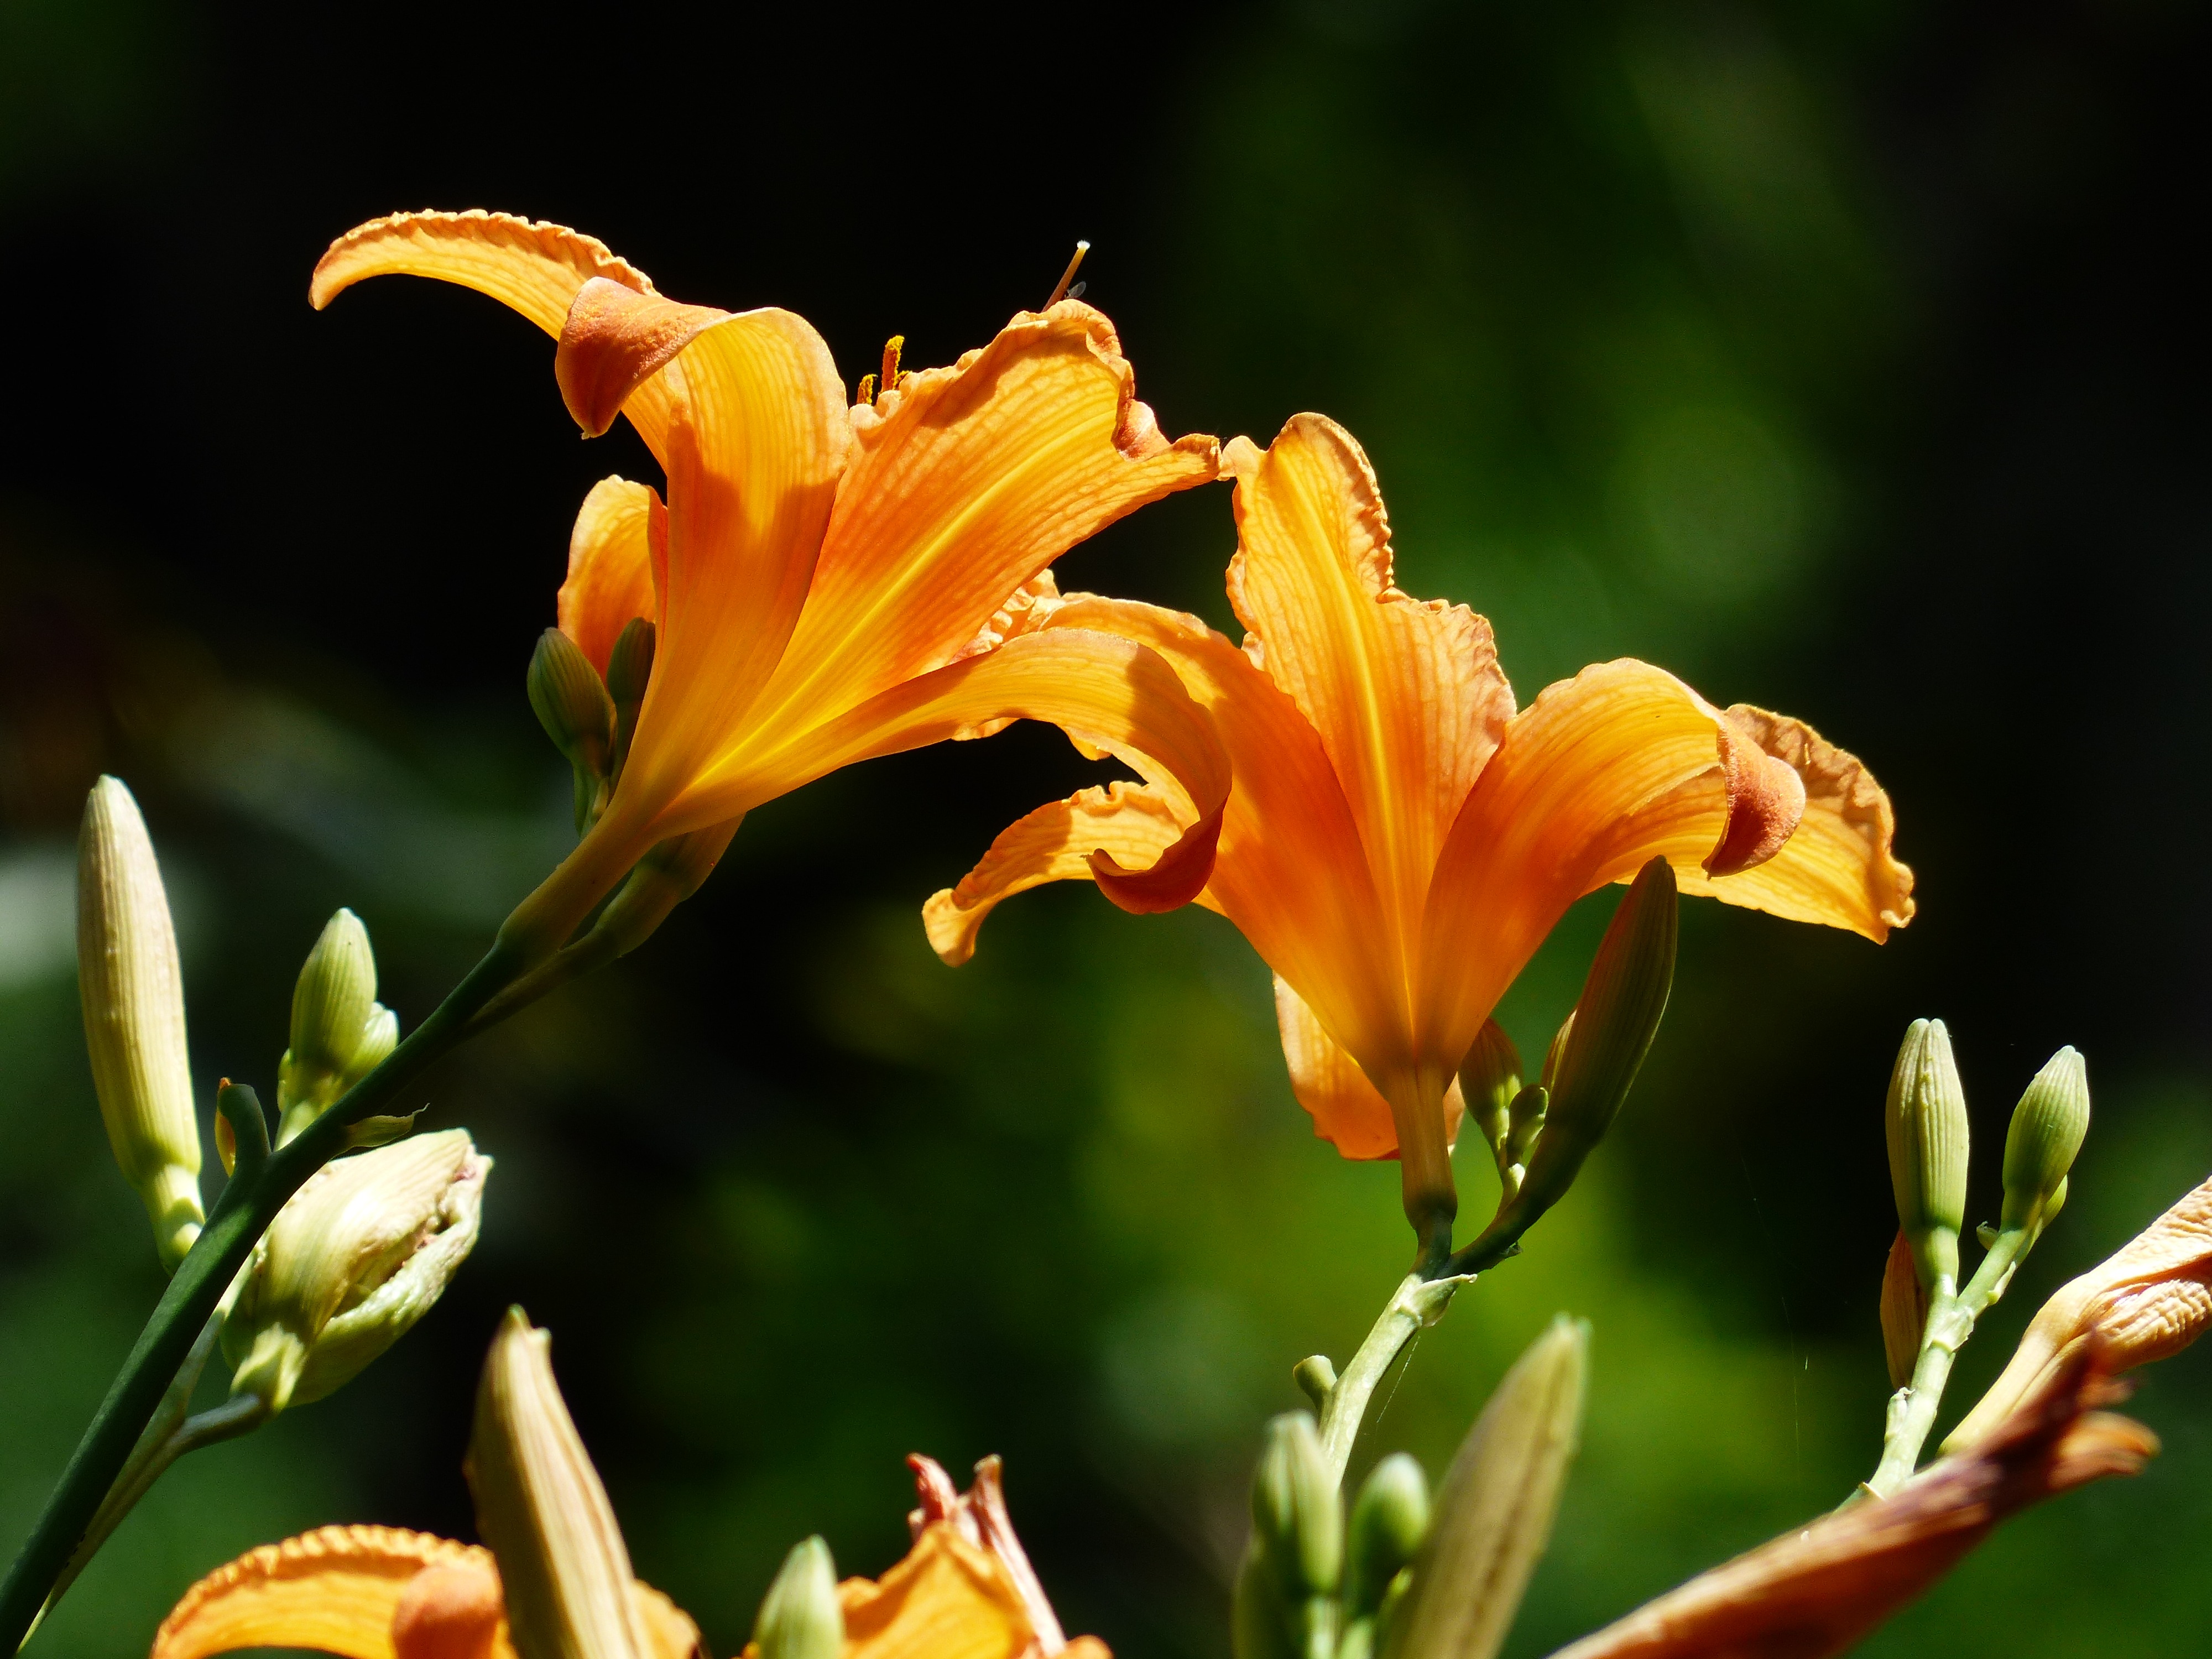
blossom, plant, leaf, flower, bloom, orange, botany, yellow, garden, flora, wildflower, shrub, lilies, lily, nectar, daylily, macro photography, hemerocallis, flowering plant, yellow red daylily, hemerocallis fulva, orange lily, plant stem, land plant, canna family, brown red daylily, web wardens daylily